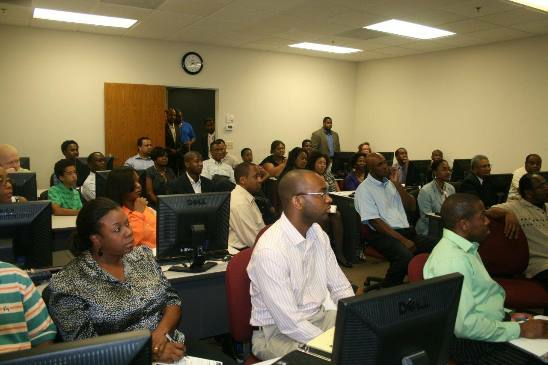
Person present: Yes